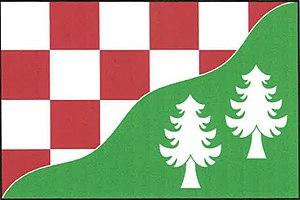
Rapšach est une commune du district de Jindřichův Hradec, dans la région de Bohême-du-Sud, en République tchèque. Sa population s'élevait à 644 habitants en 2020.